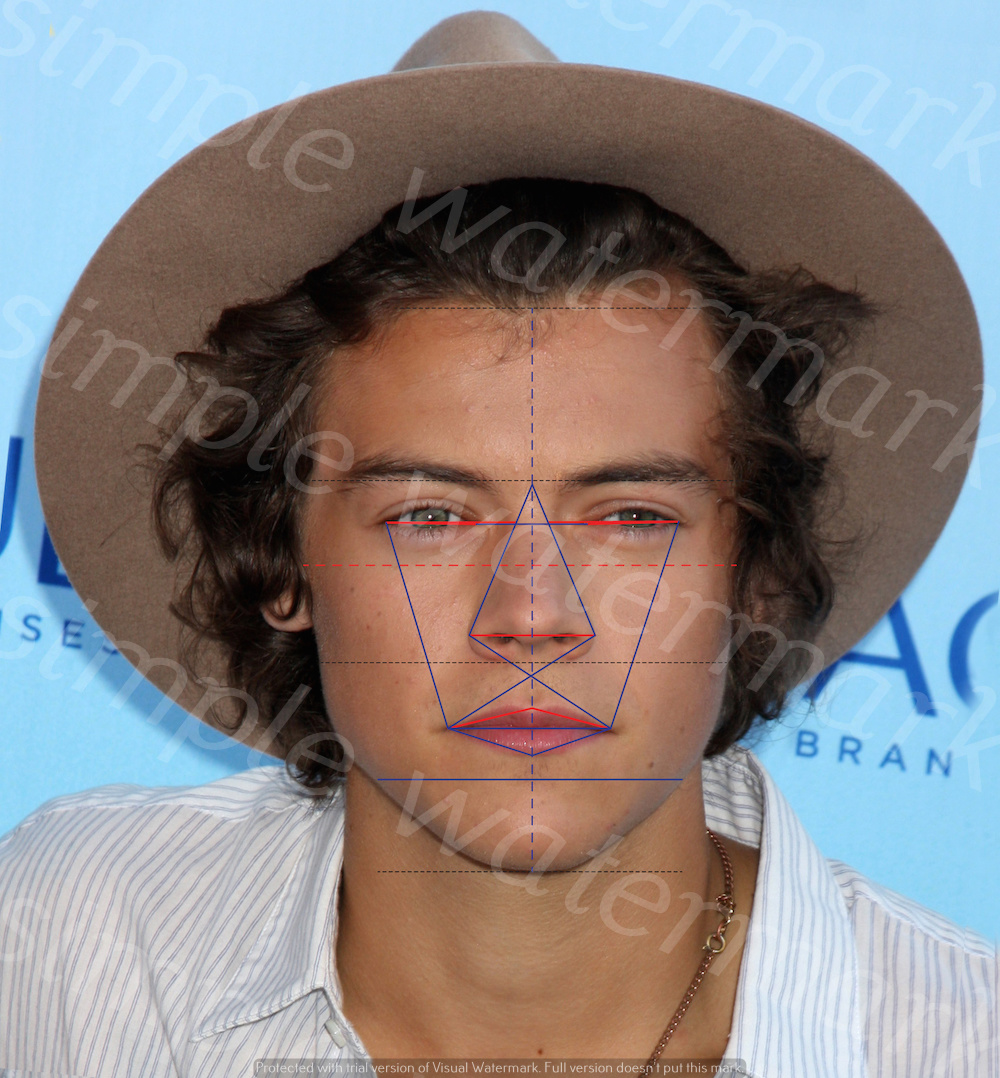
Label: Watermark